Bulk and Skull

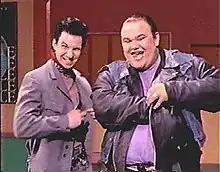
Skull (left) and Bulk (right)

Farkas "Bulk" Bulkmeier and Eugene "Skull" Skullovitch are fictional characters in the "Power Rangers" universe. They appeared as permanent cast members from "Mighty Morphin Power Rangers" until "Power Rangers in Space". Bulk was a recurring character in "Power Rangers Lost Galaxy", along with "Power Rangers Samurai" and "Power Rangers Super Samurai", but the duo never returned together as permanent cast members. Bulk and Skull are portrayed by Paul Schrier and Jason Narvy respectively.